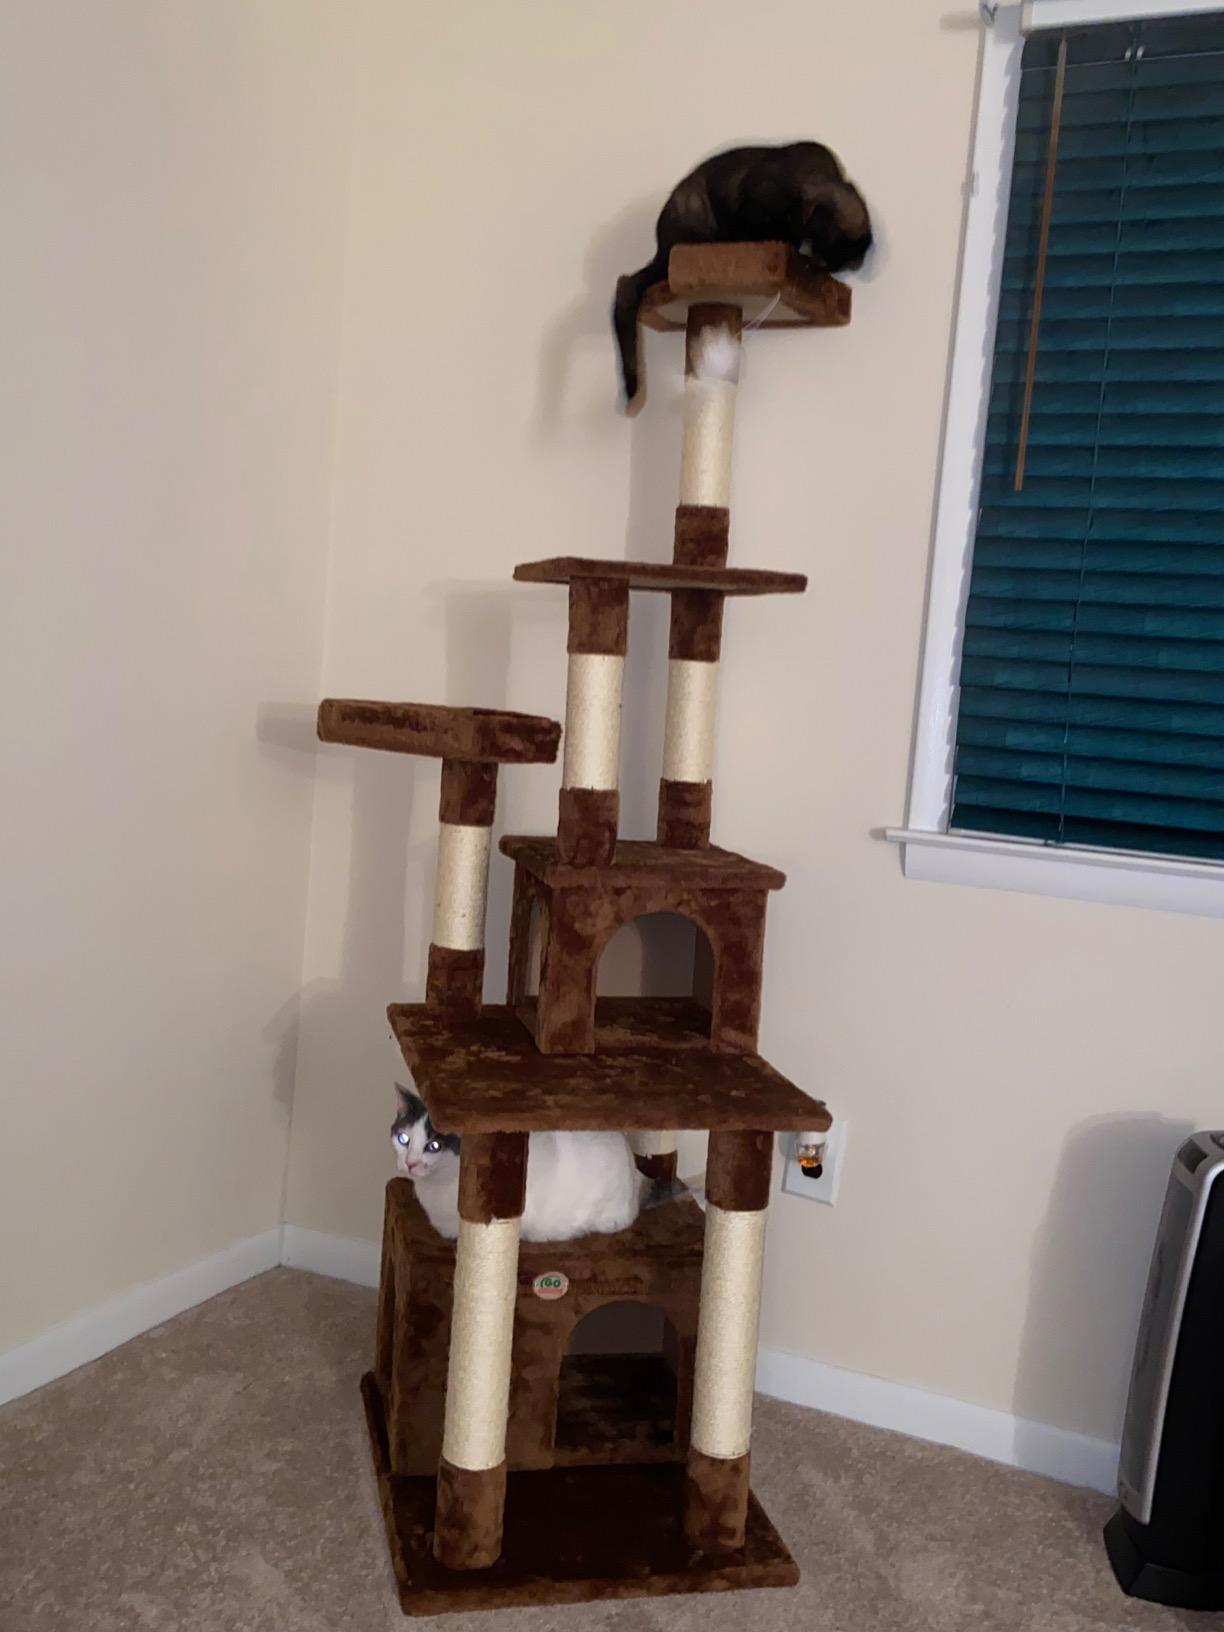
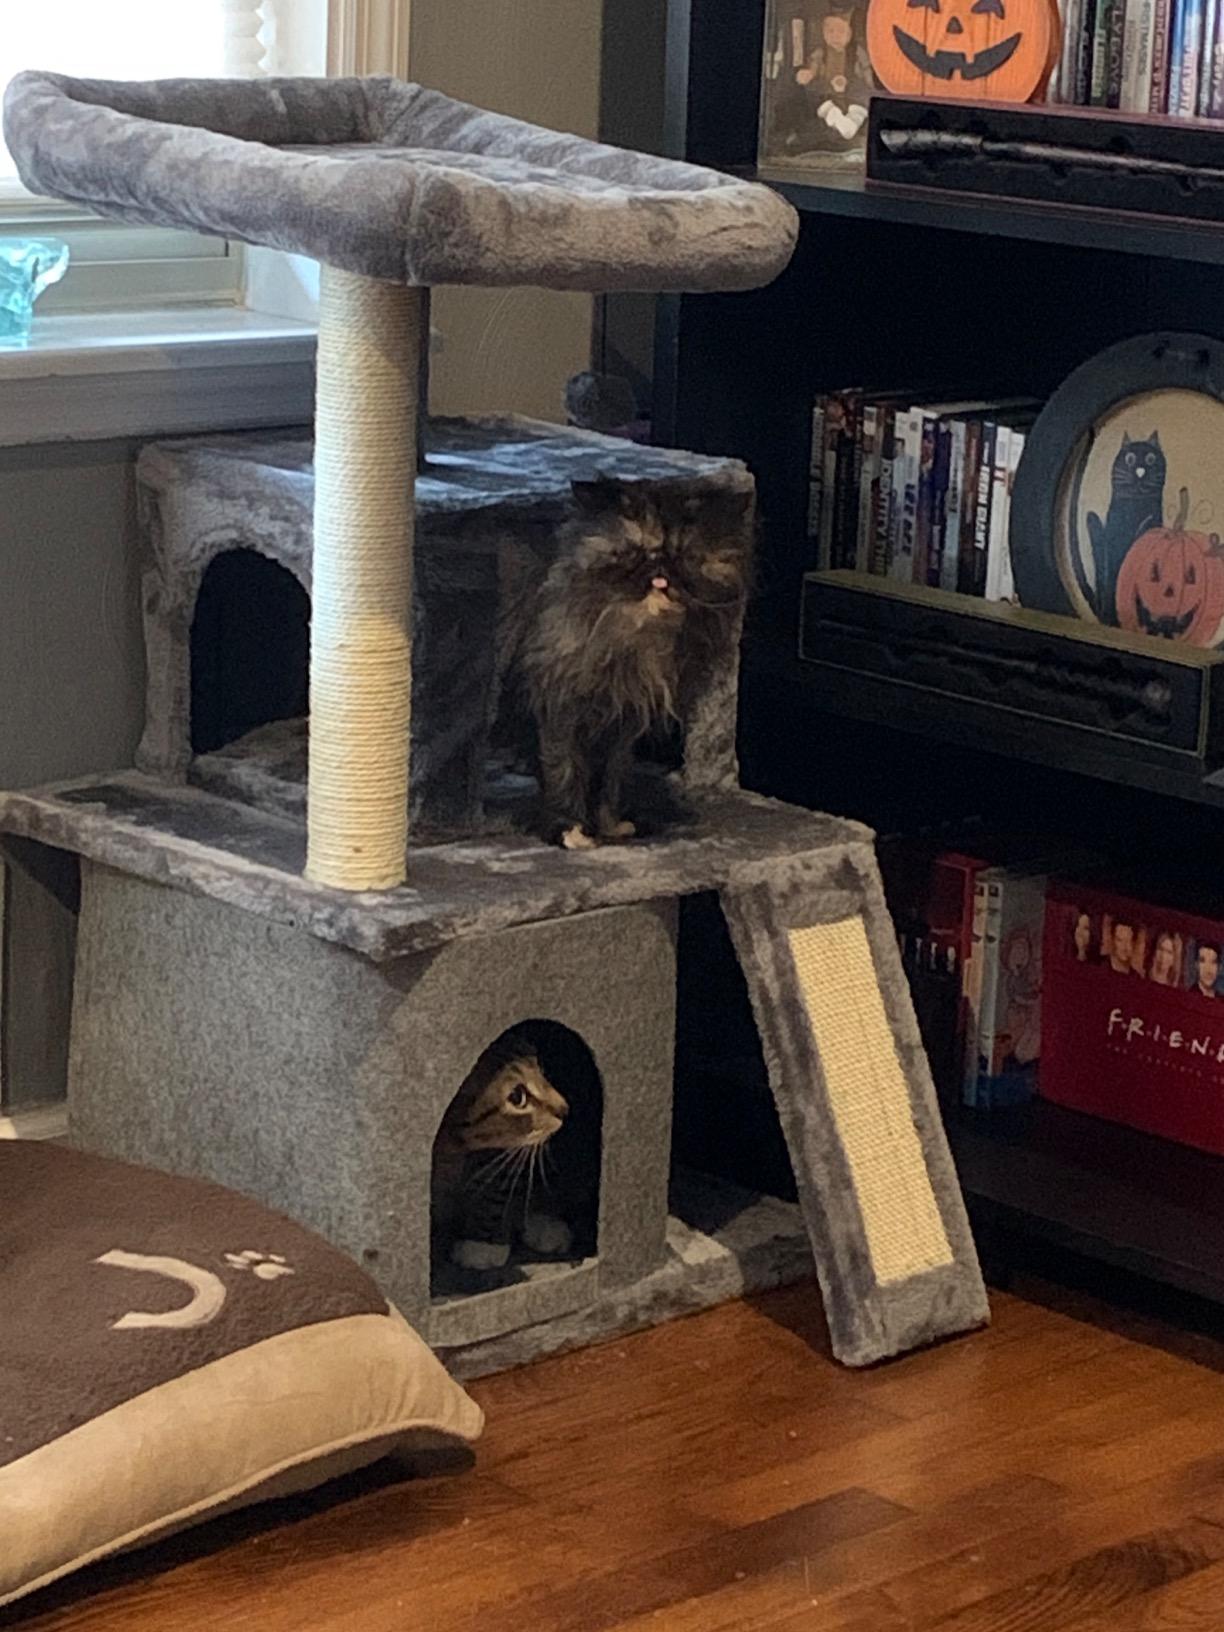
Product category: items_cat tree
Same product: no